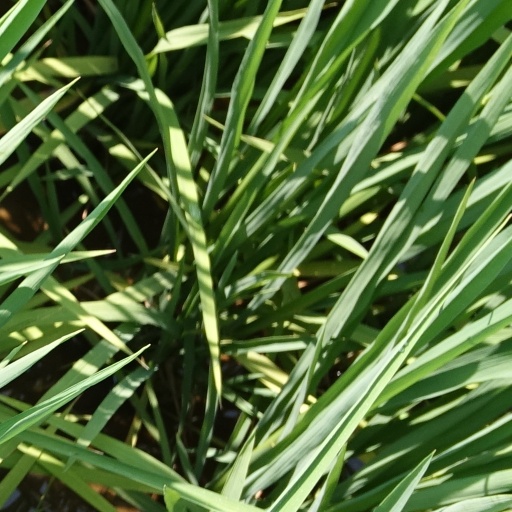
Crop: rice